Malabar rebellion

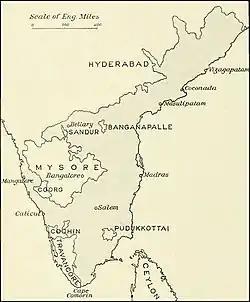
Map of the Madras Presidency, after the Fourth Anglo-Mysore War.

During the Mysorean invasion of Malabar, the Jenmi took refuge in neighbouring states. The tenants and the Nair army men who could not escape were converted into Islam, as described in William Logan's "Malabar Manual". Thus, Tipu Sultan's Kingdom of Mysore, having driven the Jenmi out of Malabar, reached accord with the Muslim Kanakkars. A new system of land revenue was introduced for the first time in the region's history with the government share fixed on the basis of actual produce from the land.